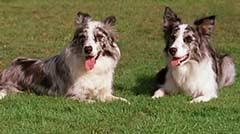
Border_collie